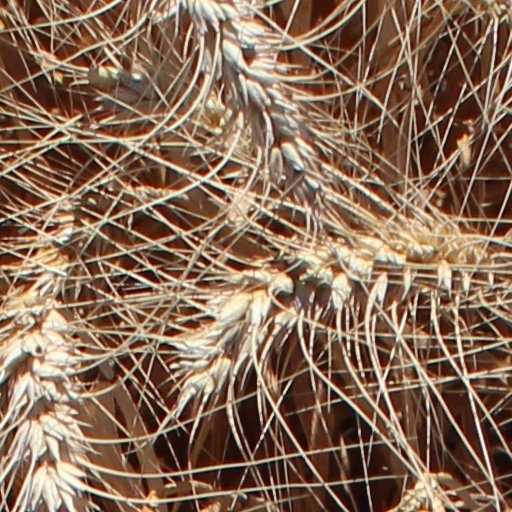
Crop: wheat